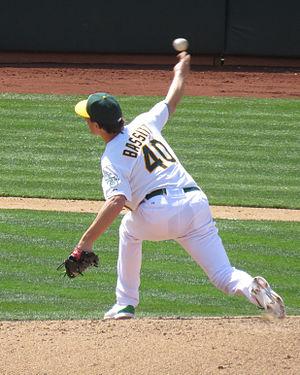
Chris Bassitt est un lanceur droitier des Athletics d'Oakland de la Ligue majeure de baseball.